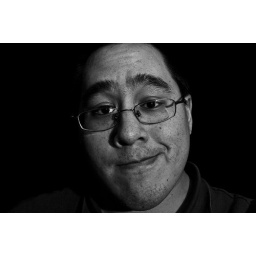
More boredom shots. I put my blanket up over my wall for a black backdrop.